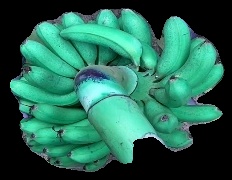
Variety: rasbale
Grade: grade1